LGT Group

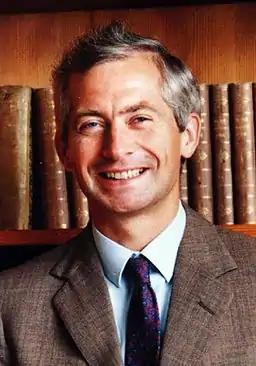
Hans-Adam II, Prince of Liechtenstein (born 1945), led the bank on an expansion course until his accession to the throne in 1989, which it has maintained ever since.

In 1970, the bank's share capital was taken over by the recently established Prince of Liechtenstein Foundation. During the 1980s, BIL opened representative offices in Europe, the US and Asia, including in London, which was its first foreign business base, and in Hong Kong in 1986.